Matteo Blomqvist-Zampi

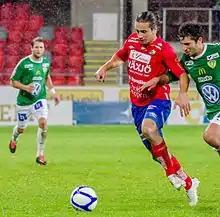
Blomqvist-Zampi in 2012

Matteo Blomqvist-Zampi (born 15 August 1990) is a Swedish former professional footballer who played as a forward.